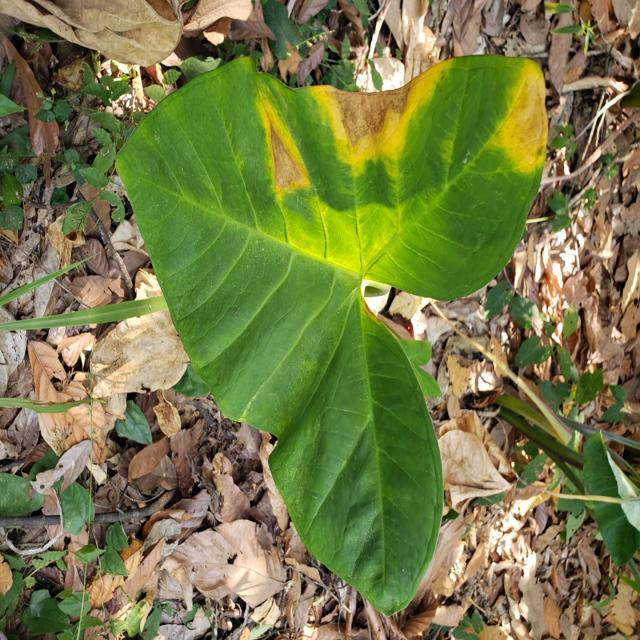
Label: Mid_Blight